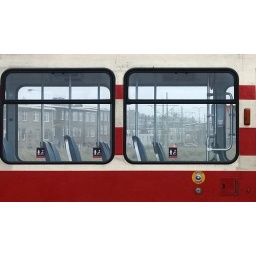
lijn11 in de storm (Pieter inspireerde me door zijn foto van de dubbeldekker)